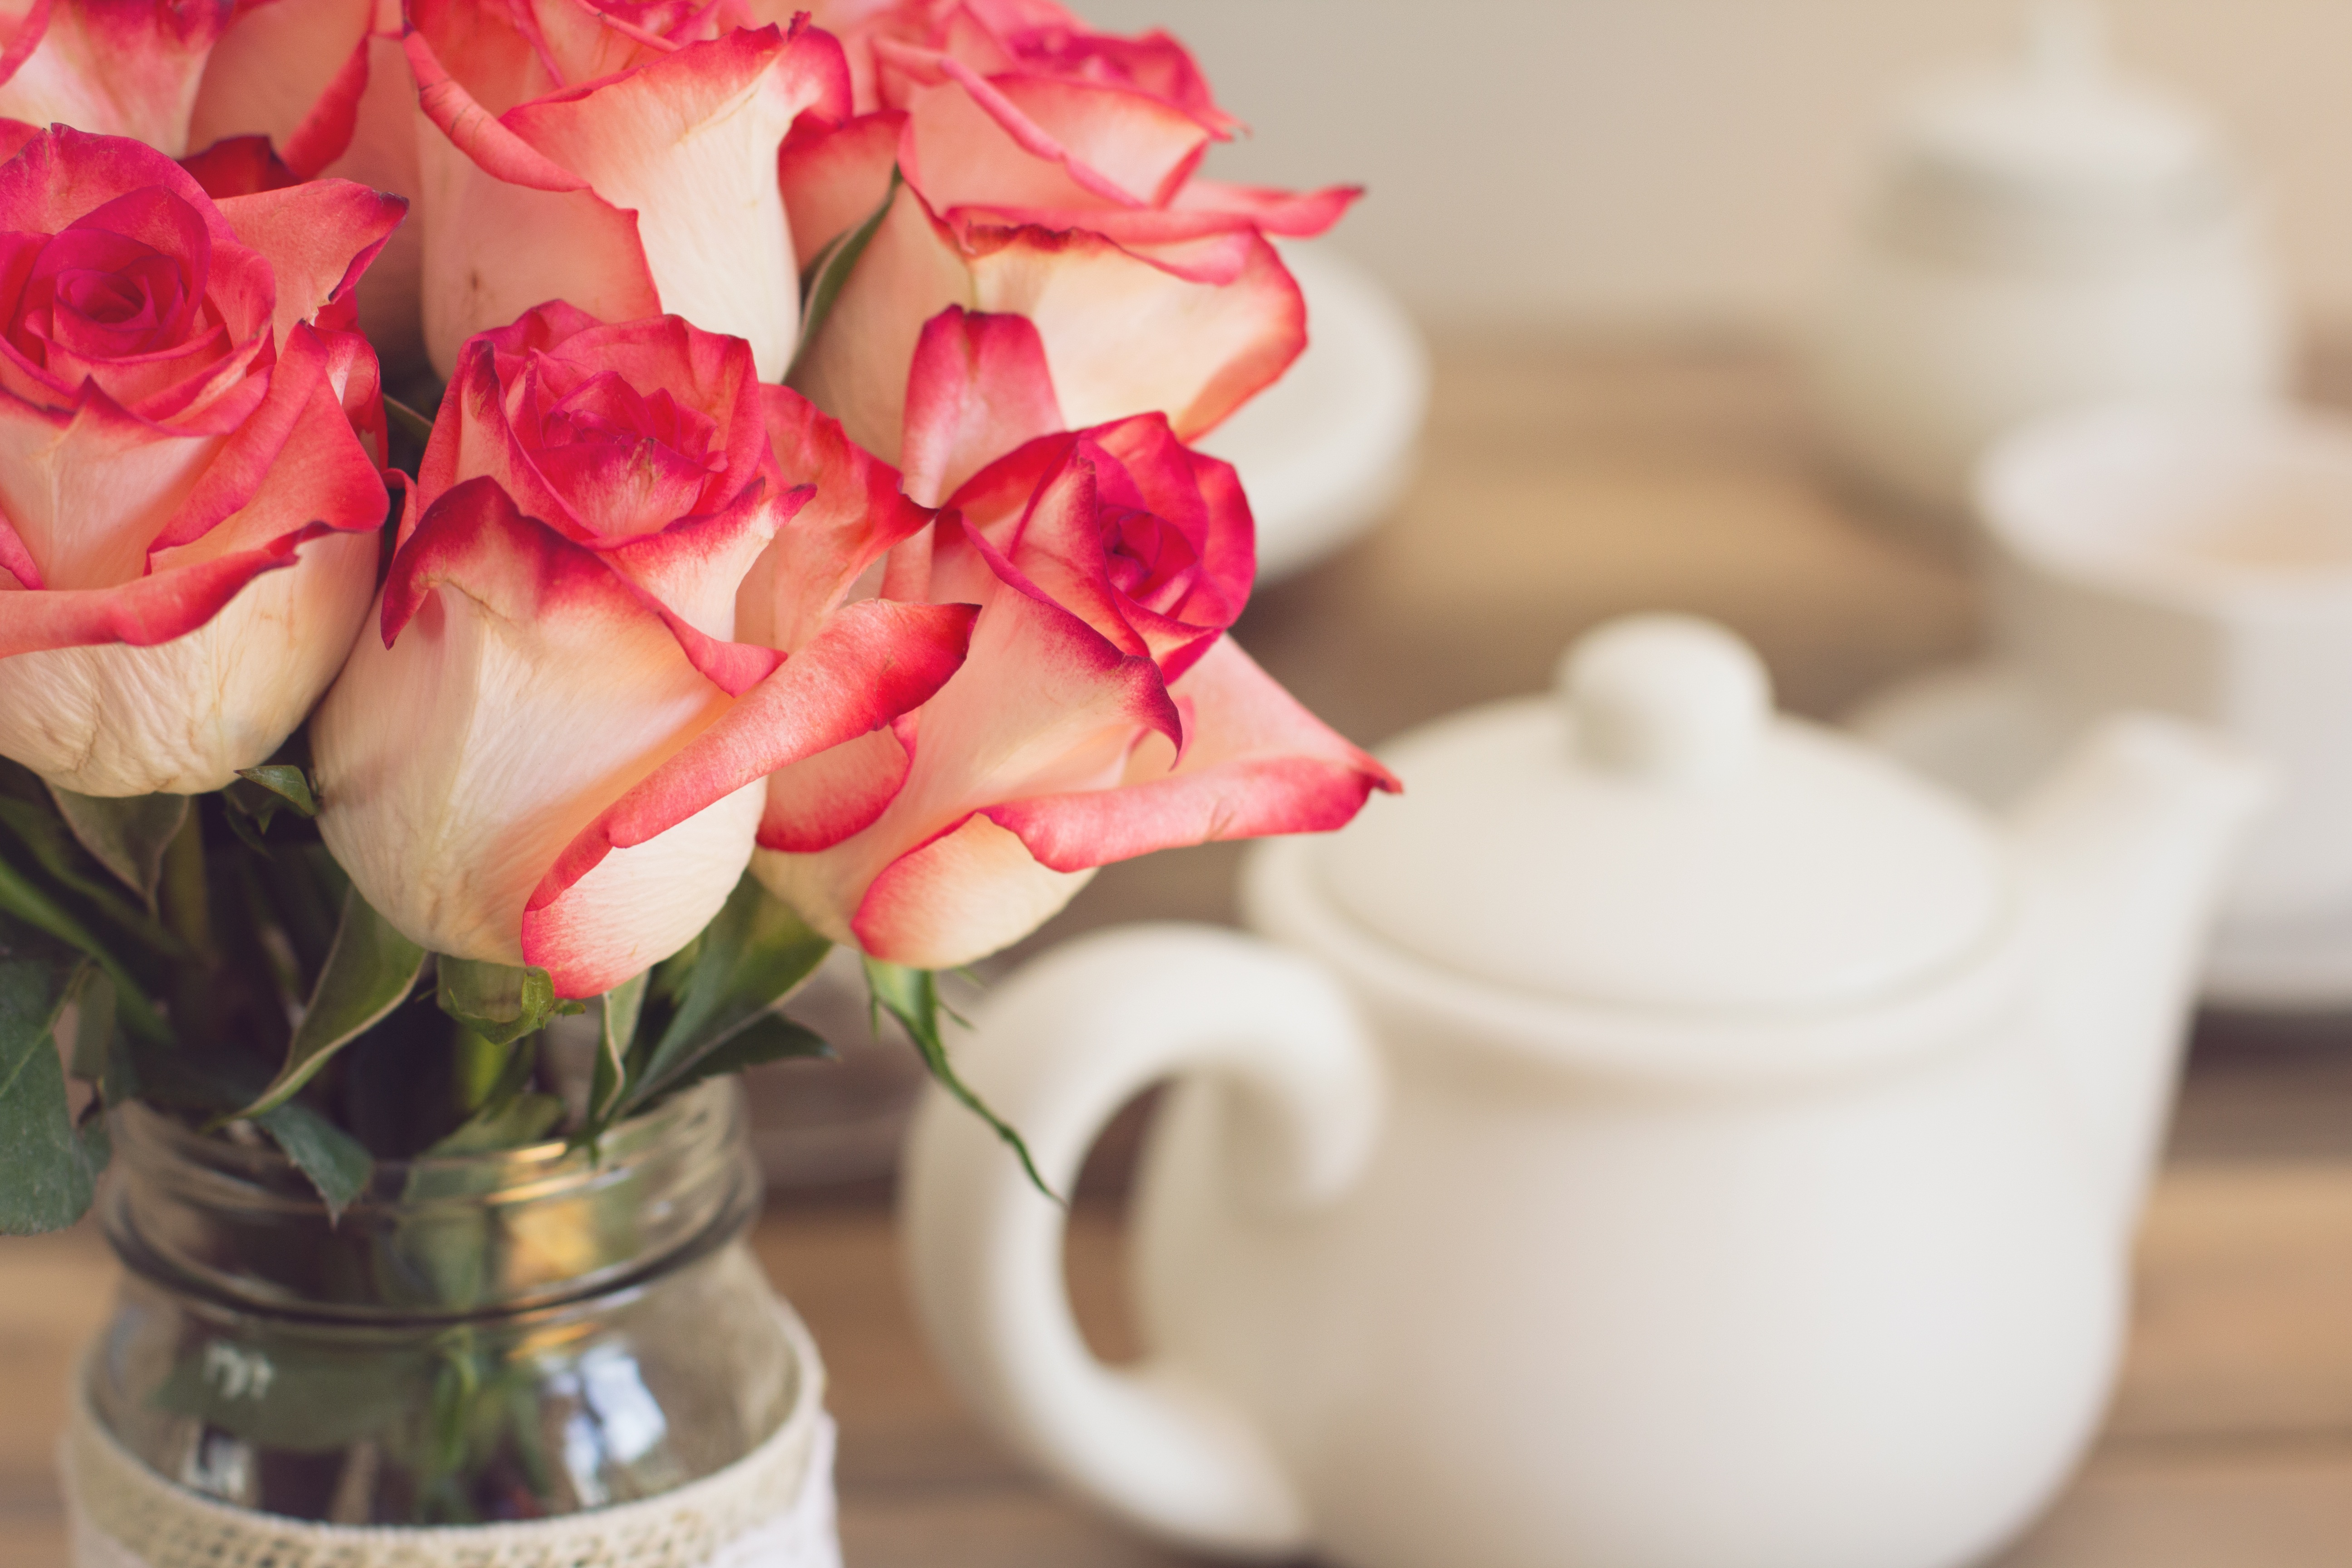
plant, flower, petal, teapot, bouquet, pink, roses, floristry, flowering plant, shabby chic, flower bouquet, tea party, floral design, centrepiece, land plant, flower arranging